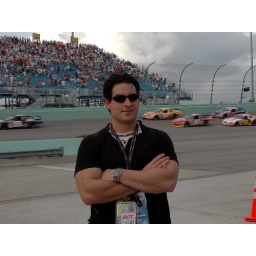
Best seat in the house